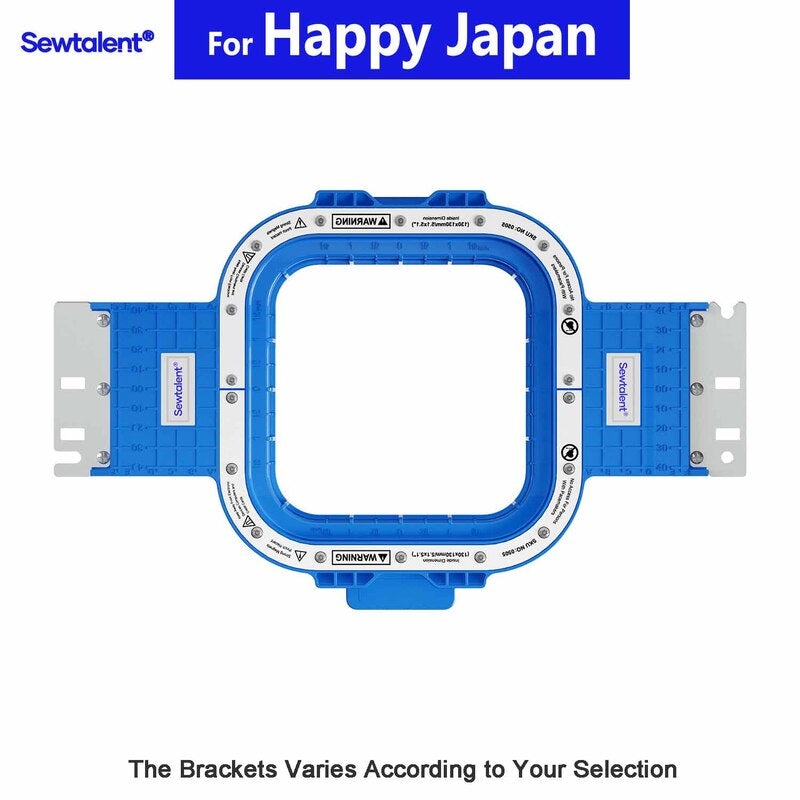
Magnetic Hoops 5.1″x5.1″ | 130x130mm for Happy Japan Embroidery Machines
Brand: Sewtalent
5.1″x5.1″(130x130mm) refers to the inner hoop dimension. The actual sewing field is about 4.3″x4.3″(110x110mm). Product Features Super durable and strong: 500,000 times repeated using and strict destructive testing. Idea for all kinds of fabric hooping: Hard-to-clamp items, like heavy, thin, fragile, stretchy, and elastic fabrics. 17+hoop sizes: 3.9x3.9 inch/100x100mm ~ 17x15.5 inch /430x390mm meet all your needs. Our Customer's Testing Video Product Application It is perfectly embroidering on: 1. Small patterns and logos on T-shirts, jeans, sweatshirts, hoodies, polo shirt. 2. Bags, such as shoulder bags, gift tags or luggage tags, pet clothes, etc. 3. Baby clothes, onesies, bibs, children’s wear, decorative table napkins or toilet paper, Christmas stockings, belt. 4. Detailed work on cuffs, pockets and chest badges etc. 5. Hats, like beanie, bucket hat. Customer Using Reference Packing List 1. Hoop Main Part x 1 pcs 2. Metal Brackets x 1 pair 3. Screws & Screwdriver (Note: Brackets will be matched according to your machine brand, and need to be assembled on hoop main part with screws) Compatible with Happy Japan Embroidery Machine Models Happy Japan Single Head Embroidery Machines Happy Japan HCS Series: HCS2-12-1 / HCS2-1201-30 Happy Japan HCH Series: HCH-701 / HCH-701P-30 (7-needle)/ HCH-701P-30 Happy Japan HCD Series: HCD-1501-40/ HCD-X1501-40/ HCD2-1501-40/ HCD2-X1501-40/ HCD3-1501/ HCD3E-1501/ HCD3E-X1501-40 Happy Japan HCU Series: HCU-1501/ HCU-1501-40/ HCU2-1501-40/ HCU-1401-40 / HCU-1501-40 / HCU-X1401-40 / HCU-X1501-40/ HCU2-X1501-40 Happy Japan HCS Series: HCS2 1201-30/ HCS3 1201-30 Happy Japan Multi-Heads Embroidery Machines Happy Japan HCR2 Series: HCR2-1502/ HCR2-1502-45/ HCR2-X1504/ HCR2-X1506/ HCR2-1508 Happy Japan HCR3 Series: HCR3-1502/ HCR3-1502-45/ HCR3-X1504/ HCR3-X1506/ HCR3-X1508/ HCR3-1504/ HCR3-1504-45/ HCR3-1506/ HCR3-1508/ HCR3-1512 Happy Japan HCR3e Series: HCR3e-1502 / HCR3e-X1504/ HCR3e-X1506/ HCR3e-1508 Happy Japan HCG Series: HCG-1202-45TTC/ HCG-1502-45TTC/ HCG-1204-45TTC/ HCG-1504-45TTC Sewtalent has 17 hoop sizes to compatible with different machine models of Happy Japan. Click here to check all 17 sizes for Happy Japan.
Category: Arts & Entertainment > Hobbies & Creative Arts > Arts & Crafts > Art & Crafting Tools > Frames, Hoops & Stretchers > Embroidery Hoops